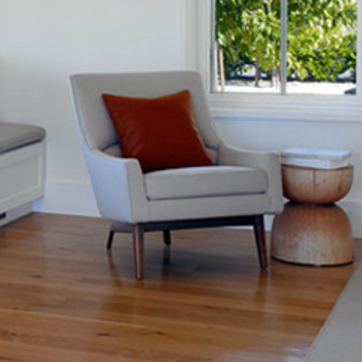
Material: leather